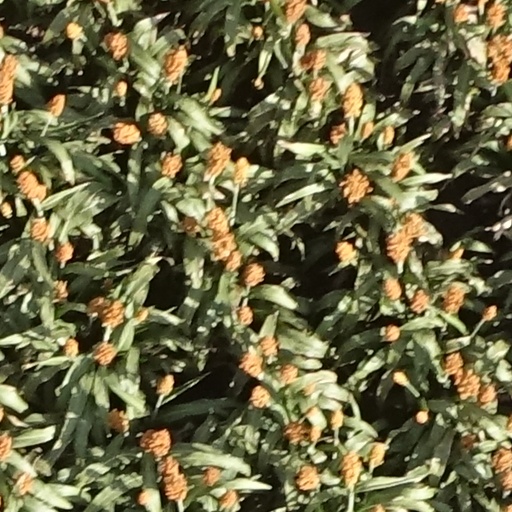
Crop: sorghum